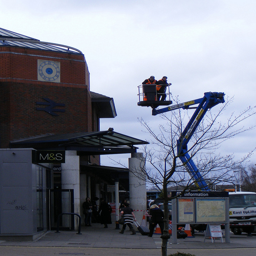
Two men on a crane next to a two story building.
Workers standing inside a cherry picker on the side of a building.
a machine elevating a small platform with people on it
Two men making repairs on a blue cherry-picker crane
Two guys on a mechanical lift next to a building .